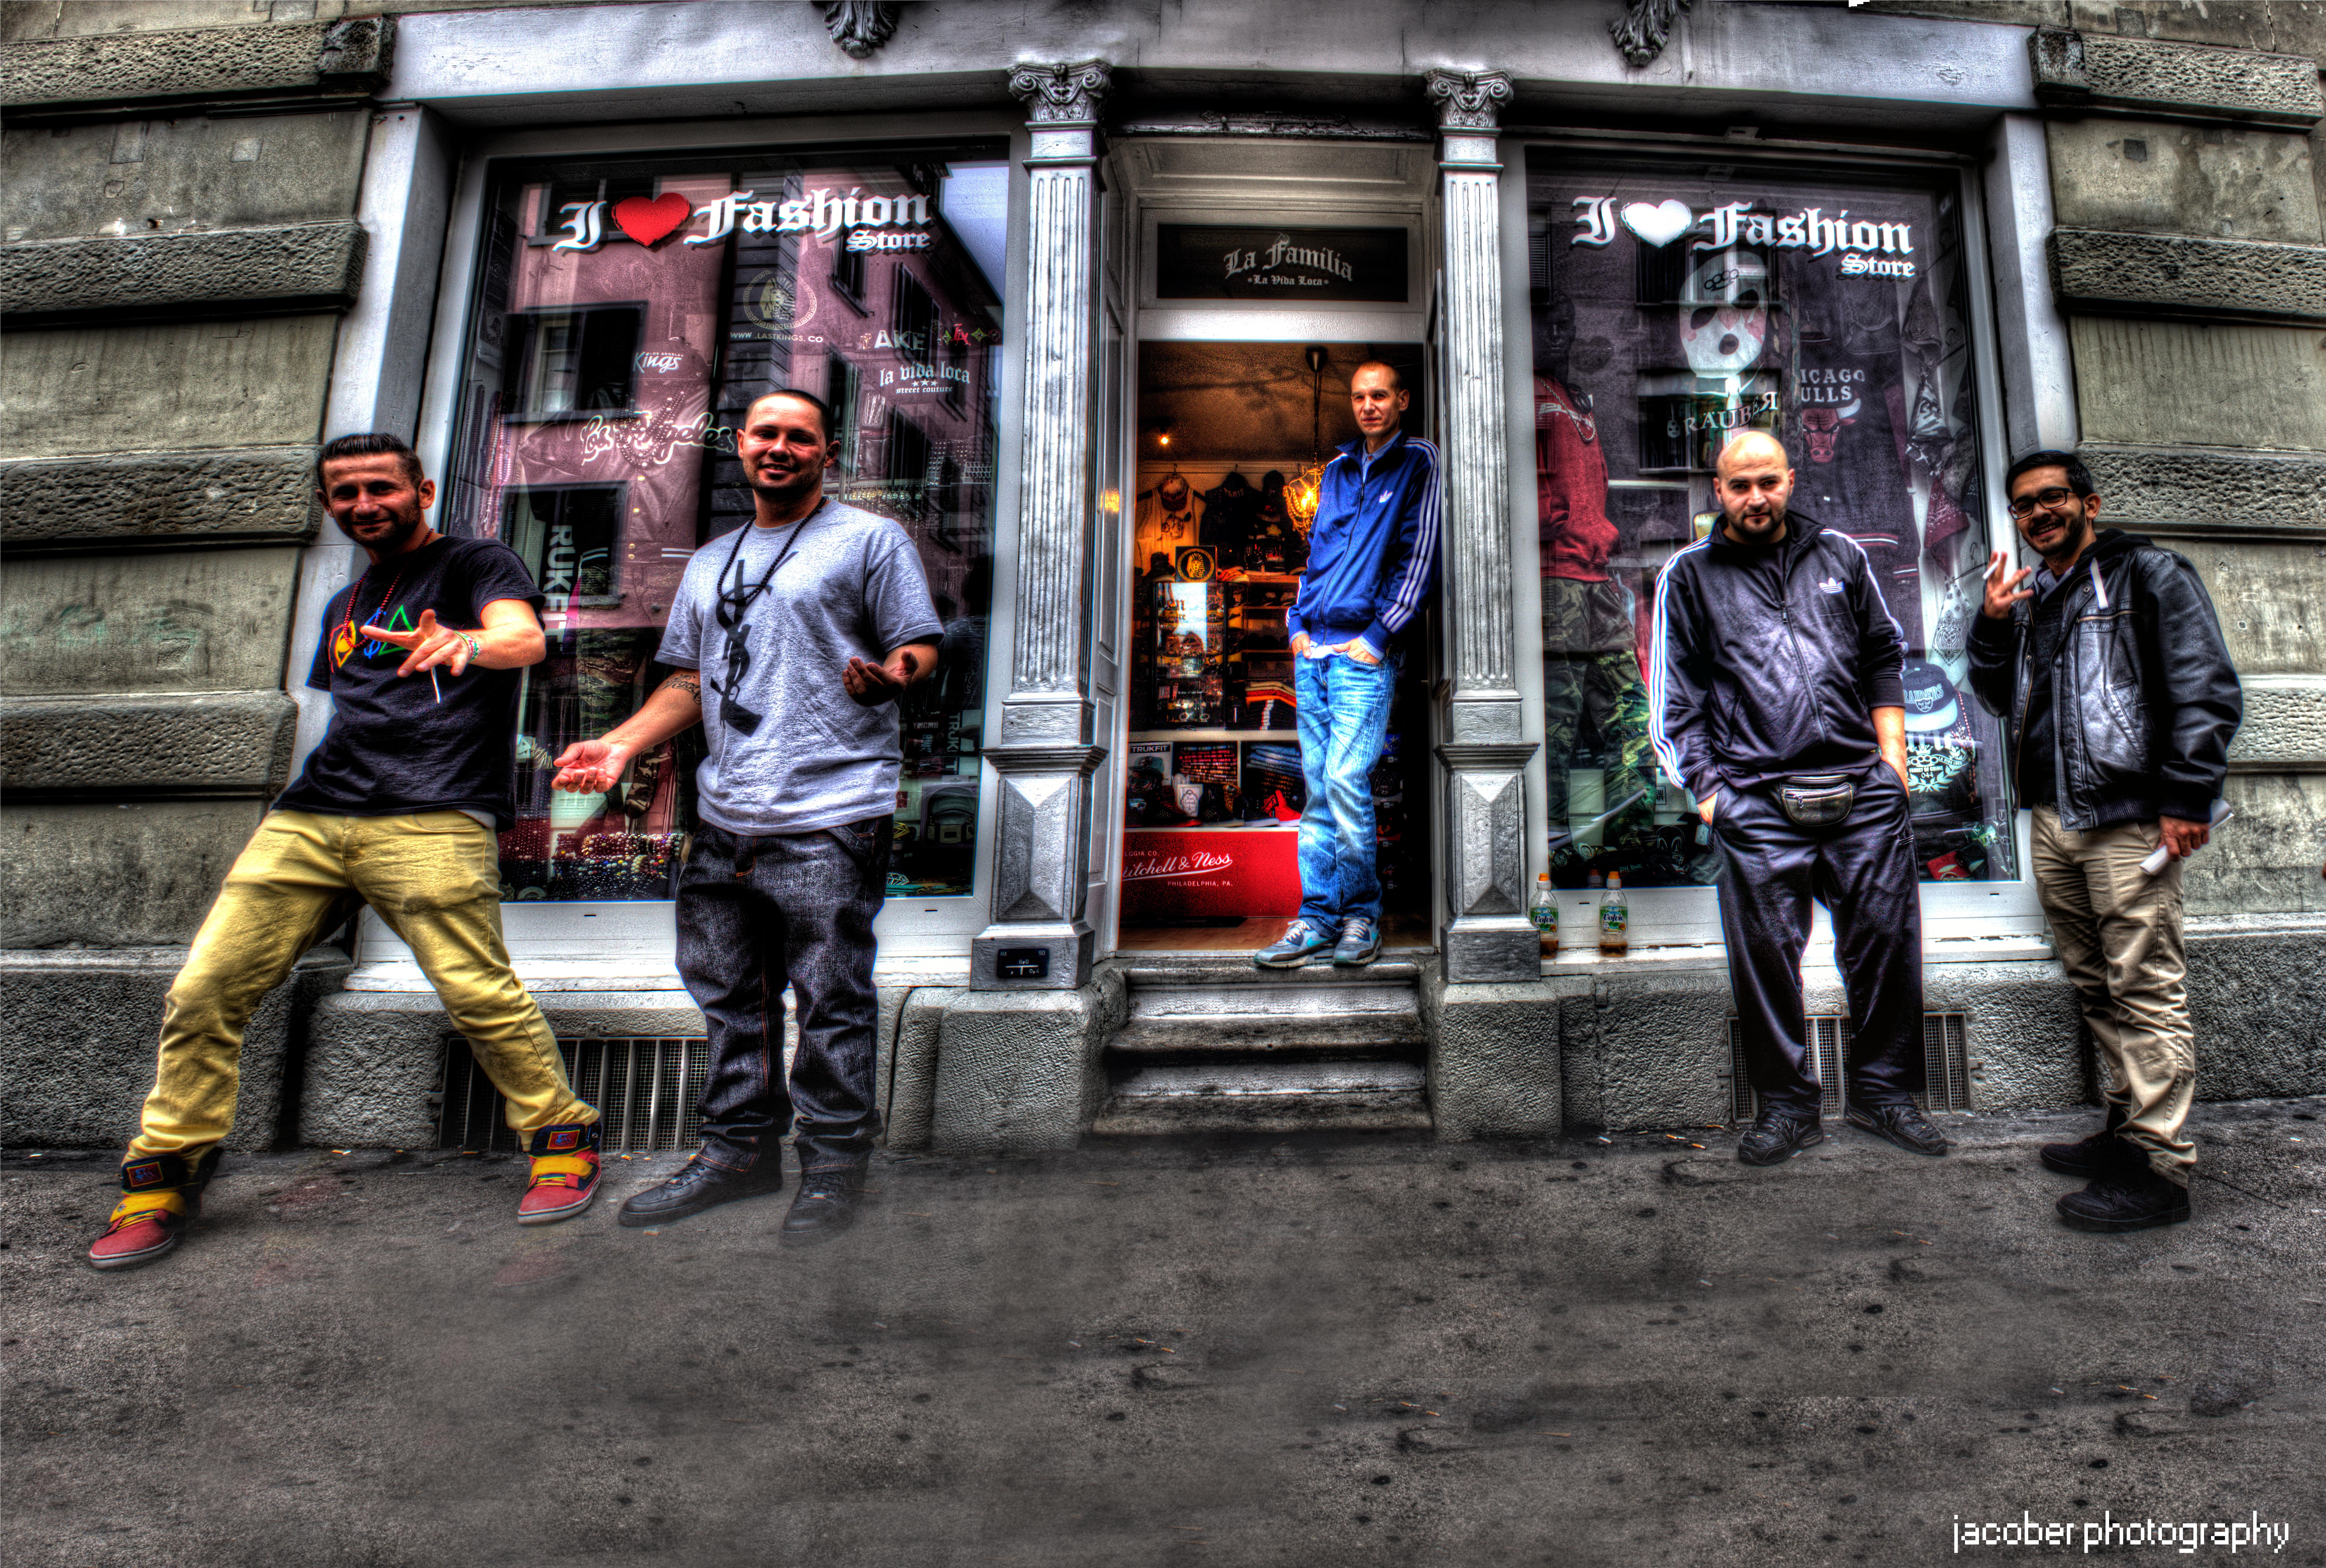
road, street, love, store, fashion, hdr, flash, infrastructure, new, hiphop, zuerich, zurich, screenshot, z ri, gesch ft, ilovefashionstore